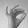
ASL letter: F